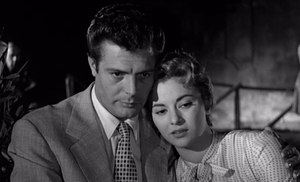
Le Moment le plus beau est un film italien de Luciano Emmer, sorti en 1957.